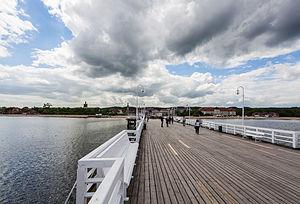
La Pologne, en forme longue république de Pologne, est un État d'Europe centrale, frontalier avec l'Allemagne à l'ouest, la Tchéquie au sud-ouest, la Slovaquie au sud, l'Ukraine à l'est-sud-est et la Biélorussie à l'est-nord-est, enfin la Lituanie et l'enclave russe de Kaliningrad au nord-est. Avec une population de 38 millions d'habitants, la Pologne est le trente-quatrième pays le plus peuplé au monde. Elle est divisée en voïvodies, elles-mêmes subdivisées en districts puis en communes. C'est une république parlementaire qui a pour monnaie nationale le złoty. Elle est membre de l'Union européenne depuis le 1ᵉʳ mai 2004, du Conseil de l'Europe, du groupe de Visegrád, de l'Organisation mondiale du commerce et de l'Organisation des Nations unies.